GroceryAid

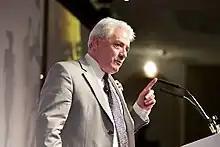
Kevin Keegan speaks at the GroceryAid Sporting Heroes Luncheon, 2016

In addition to this, GroceryAid have a number of regional branches holding events across the country to raise further funds for the charity.